Dorothy Whitelock

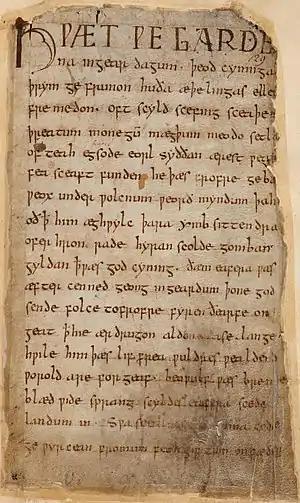
First page of the fire-damaged "Beowulf" manuscript in the British Library. 'Nowell Codex', Cotton Vitellius A.x.v. 129 r.

Dorothy Whitelock, (11 November 1901 – 14 August 1982) was an English historian. From 1957 to 1969, she was the Elrington and Bosworth Professor of Anglo-Saxon at the University of Cambridge. Her best-known work is "English Historical Documents, vol. I: c. 500-1042", which she edited. It is a compilation of translated sources, with introductions.